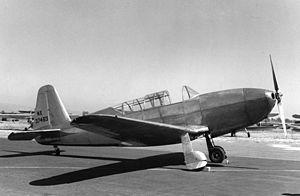
L'Atlas H-10 est un prototype d'avion monoplan à 4 places.